Dr. James W. Hale House

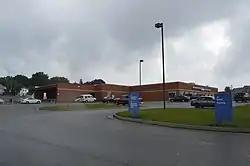
Site, now occupied by a post office

Dr. James W. Hale House, also known as the Hale-Pendleton House, "Temple Knob," and "Temple Hill," was a historic home located at Princeton, Mercer County, West Virginia. Built about 1885, it was a large, two-story plus basement brick house. The house had many Gothic Revival features, such as pointed-arch windows with panes divided by simple geometric tracery, gingerbread bargeboards, and a large verandah completely around the west and south elevations. The verandah roof was supported by more than 12 fluted columns and a cornice with dentil molding in the Greek Revival style. The house sat atop Temple Knob, a small rise said to have been used as a signal point by both Union and Confederate soldiers during the American Civil War.